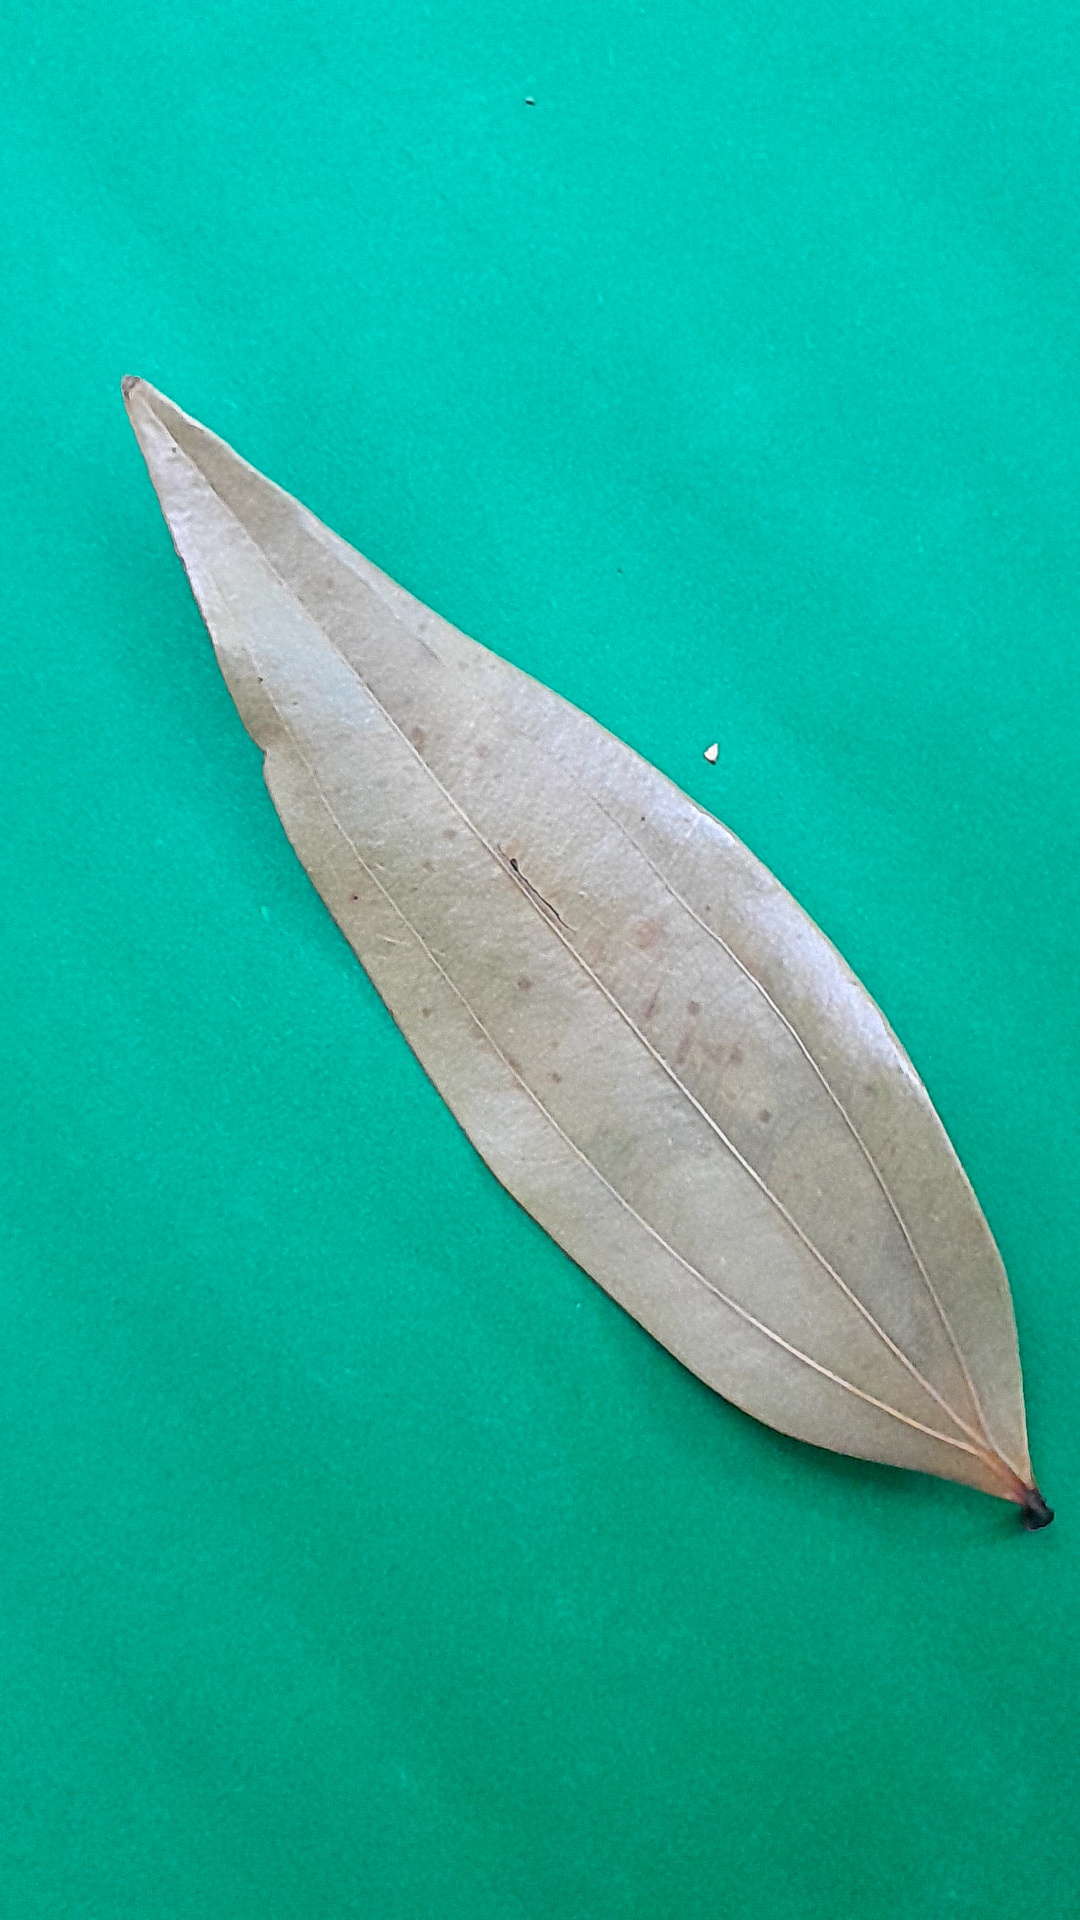
Label: Dry Leaf